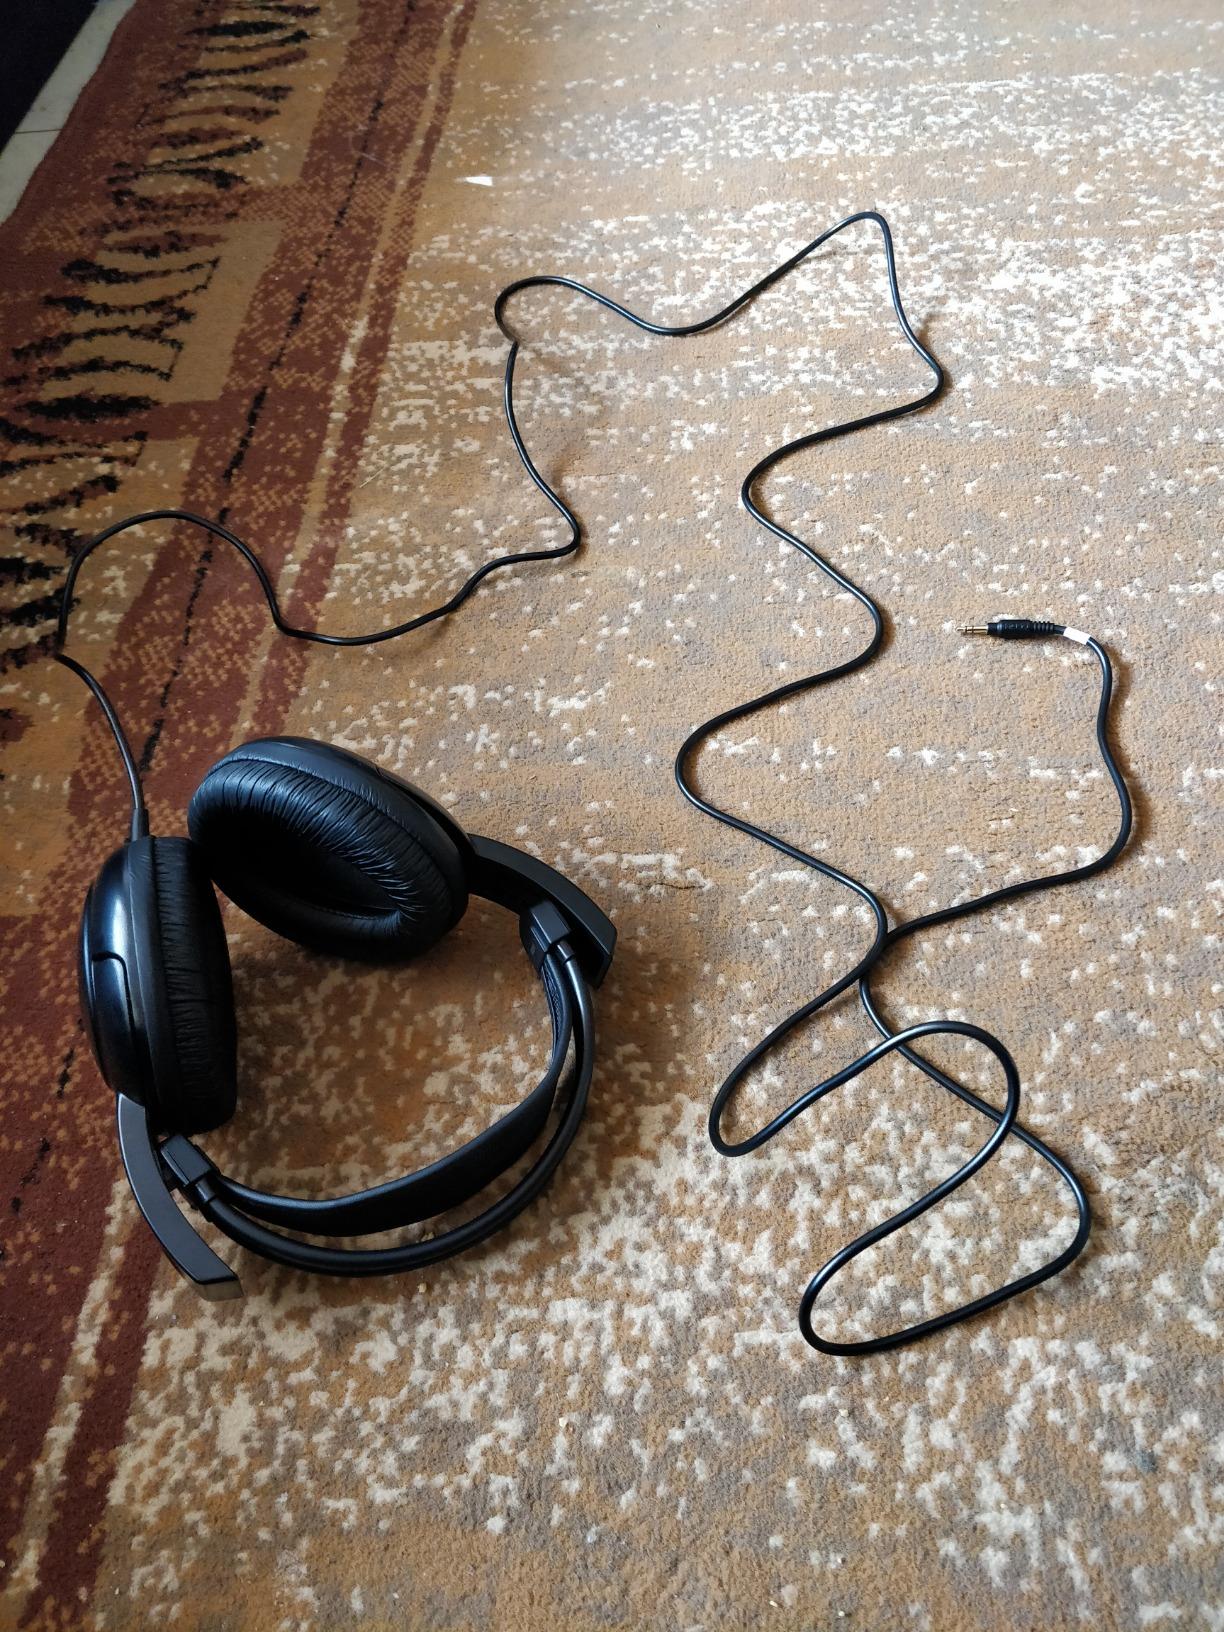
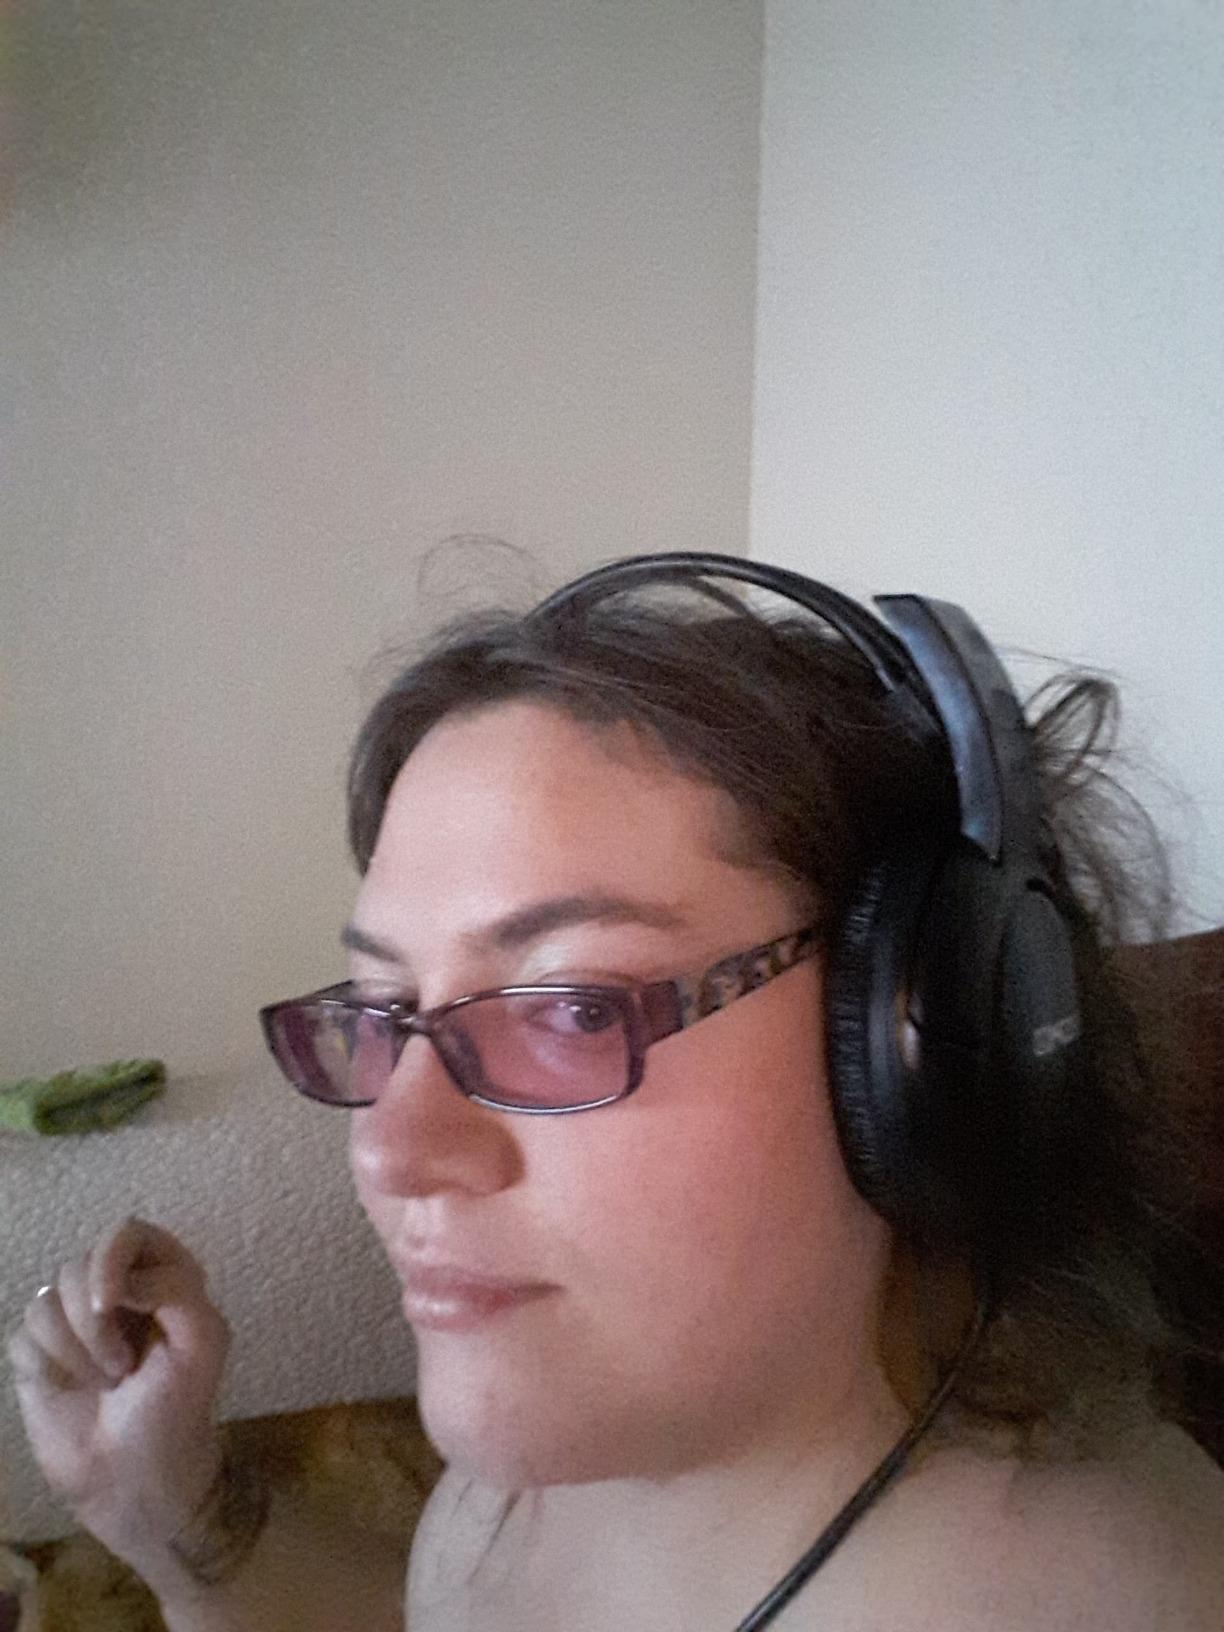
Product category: headphones
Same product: yes